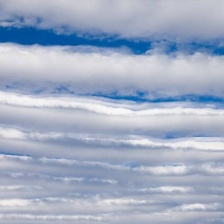
Cloud type: Stratus